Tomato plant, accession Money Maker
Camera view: vertical (180 deg); turntable rotation: 30 degrees
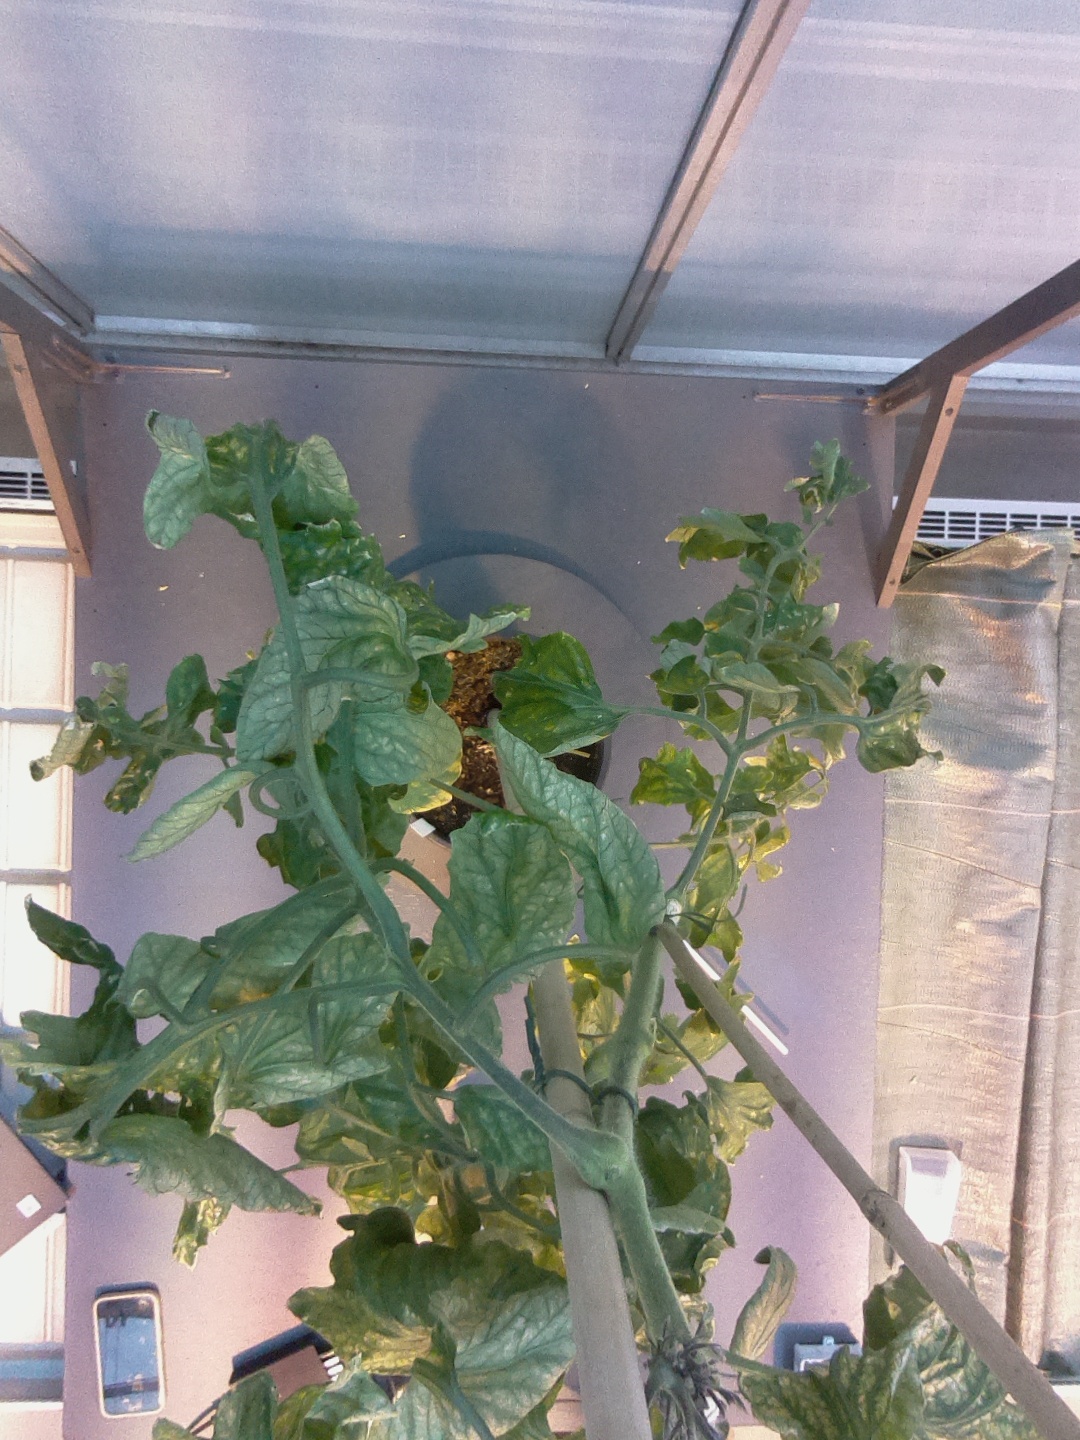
BBCH growth stage 29: 90%-100% Side shoots formed